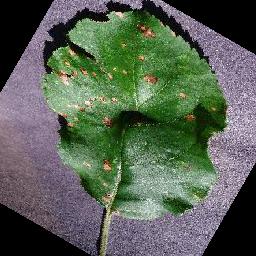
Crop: apple
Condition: black_rot